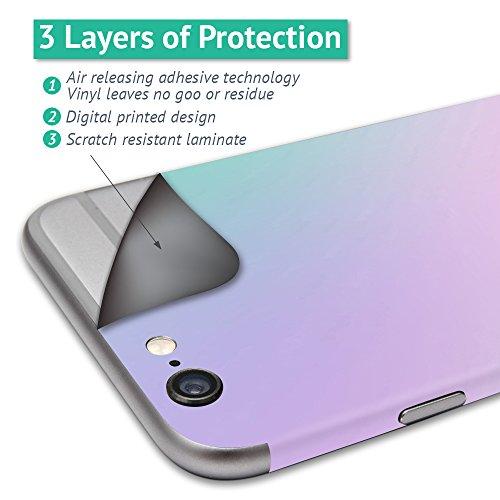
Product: MightySkins Skin Compatible with Blade Chroma Battery Batteries (4 Pack) wrap Cover Sticker Skins Dominican Flag
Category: Toys & Games | Hobbies | Remote & App Controlled Vehicles & Parts | Remote & App Controlled Vehicle Parts
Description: Add style to your Blade Chroma Battery 4 pack.
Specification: ProductDimensions:17x1x11inches|ItemWeight:0.16ounces|ShippingWeight:1pounds|ASIN:B01DDUPZH6|Itemmodelnumber:BLCHROMBAT-DominicanFlag